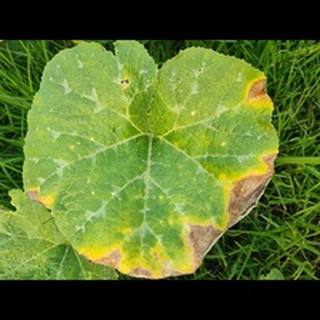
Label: pumpkin_downy_mildew